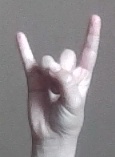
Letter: la